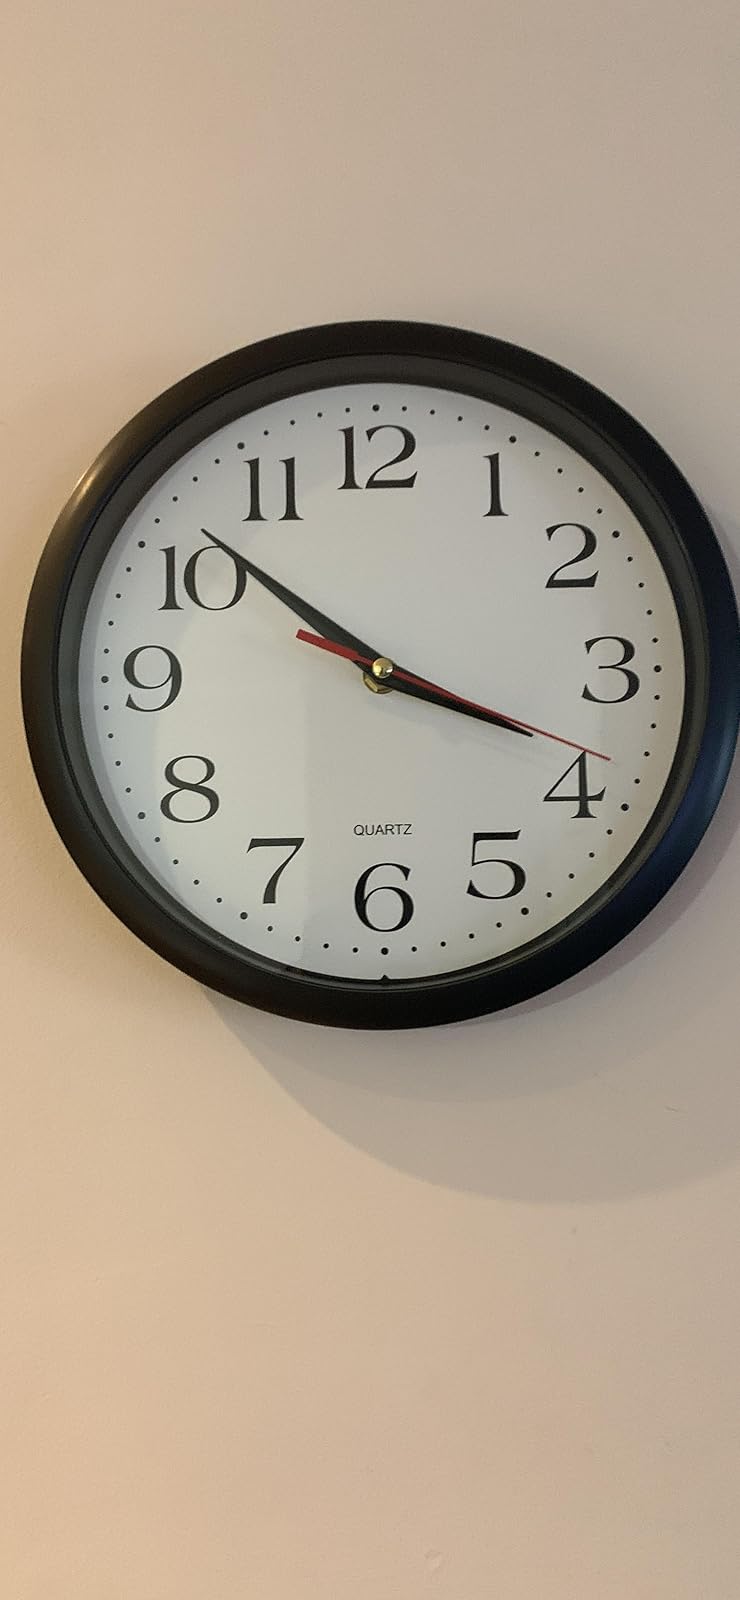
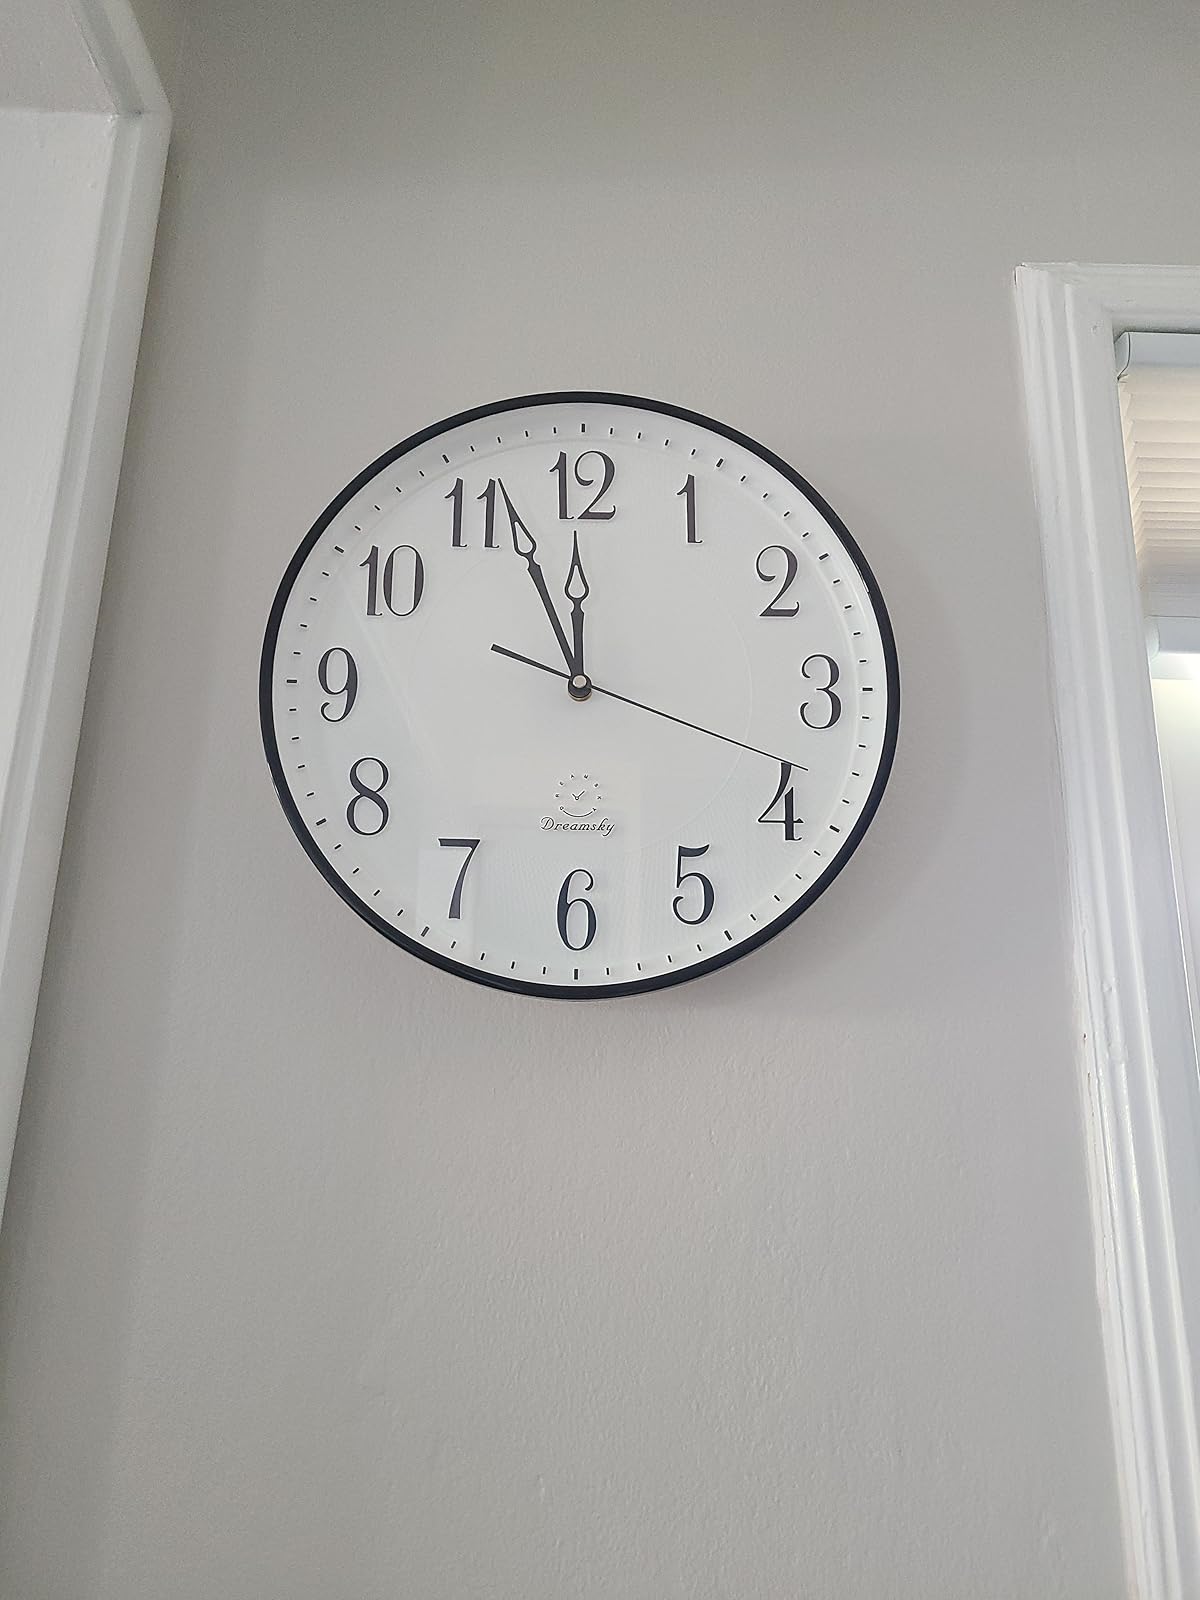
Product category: clock
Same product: no